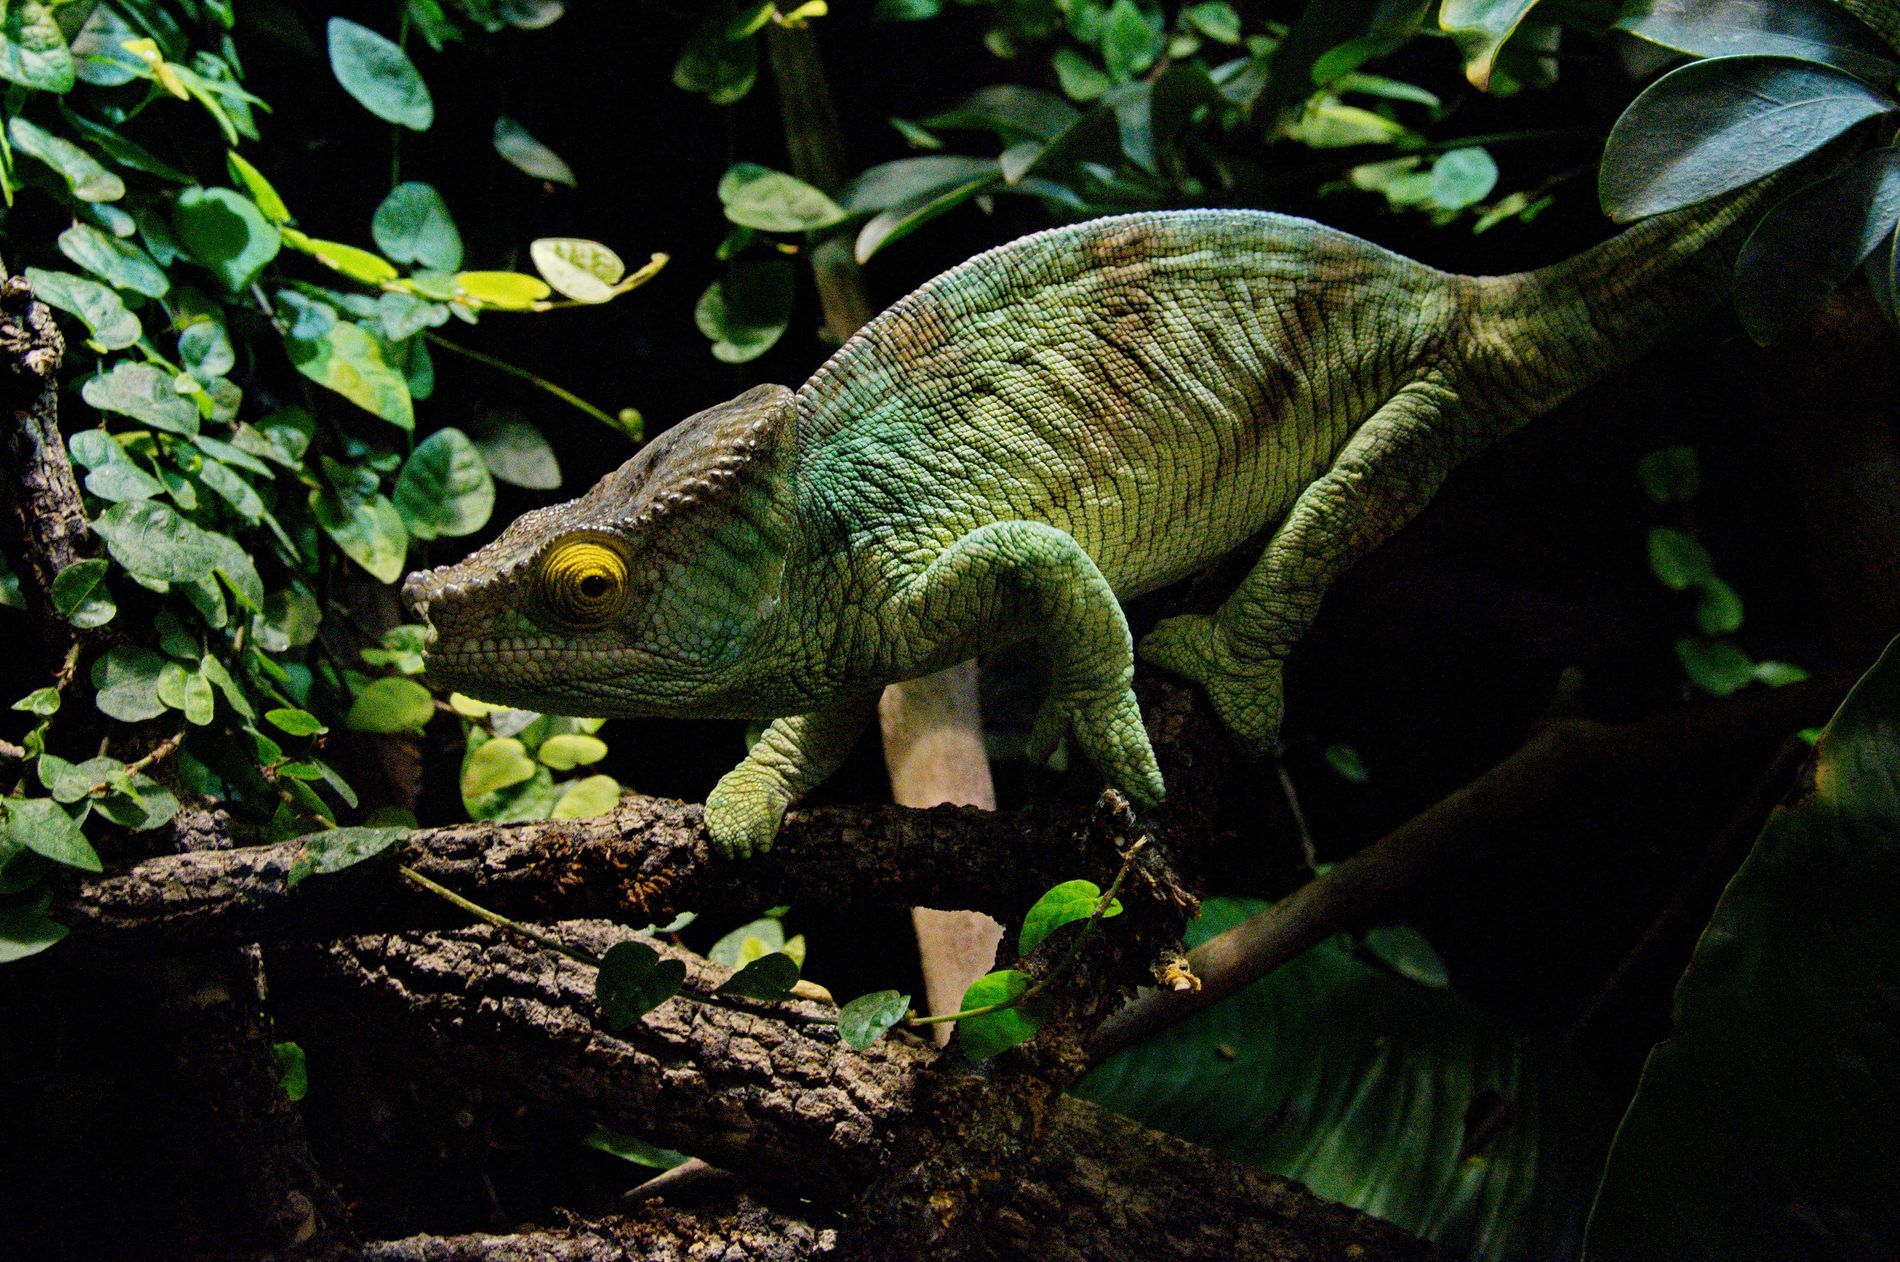
Master of Disguise
A brown-green chameleon perches upon a bumpy branch, coloring in perfect harmony with the rich jungle scene. Its camouflage green and brown skin blends well with the surrounding leaves.
This is a close-up, low-angle shot, offering an intimate view of the bumpy skin of the chameleon and its hypnotic eye. The vantage point covers the natural curves of the branches and leaves, contributing to the perception of depth and having the viewer feel as if they are part of the jungle.
Labels: Animal, Lizard, Reptile, Green Lizard, Iguana, Leaf, Plant, Vegetation, Gecko, Jungle, Nature, Outdoors, Chameleon, Branch